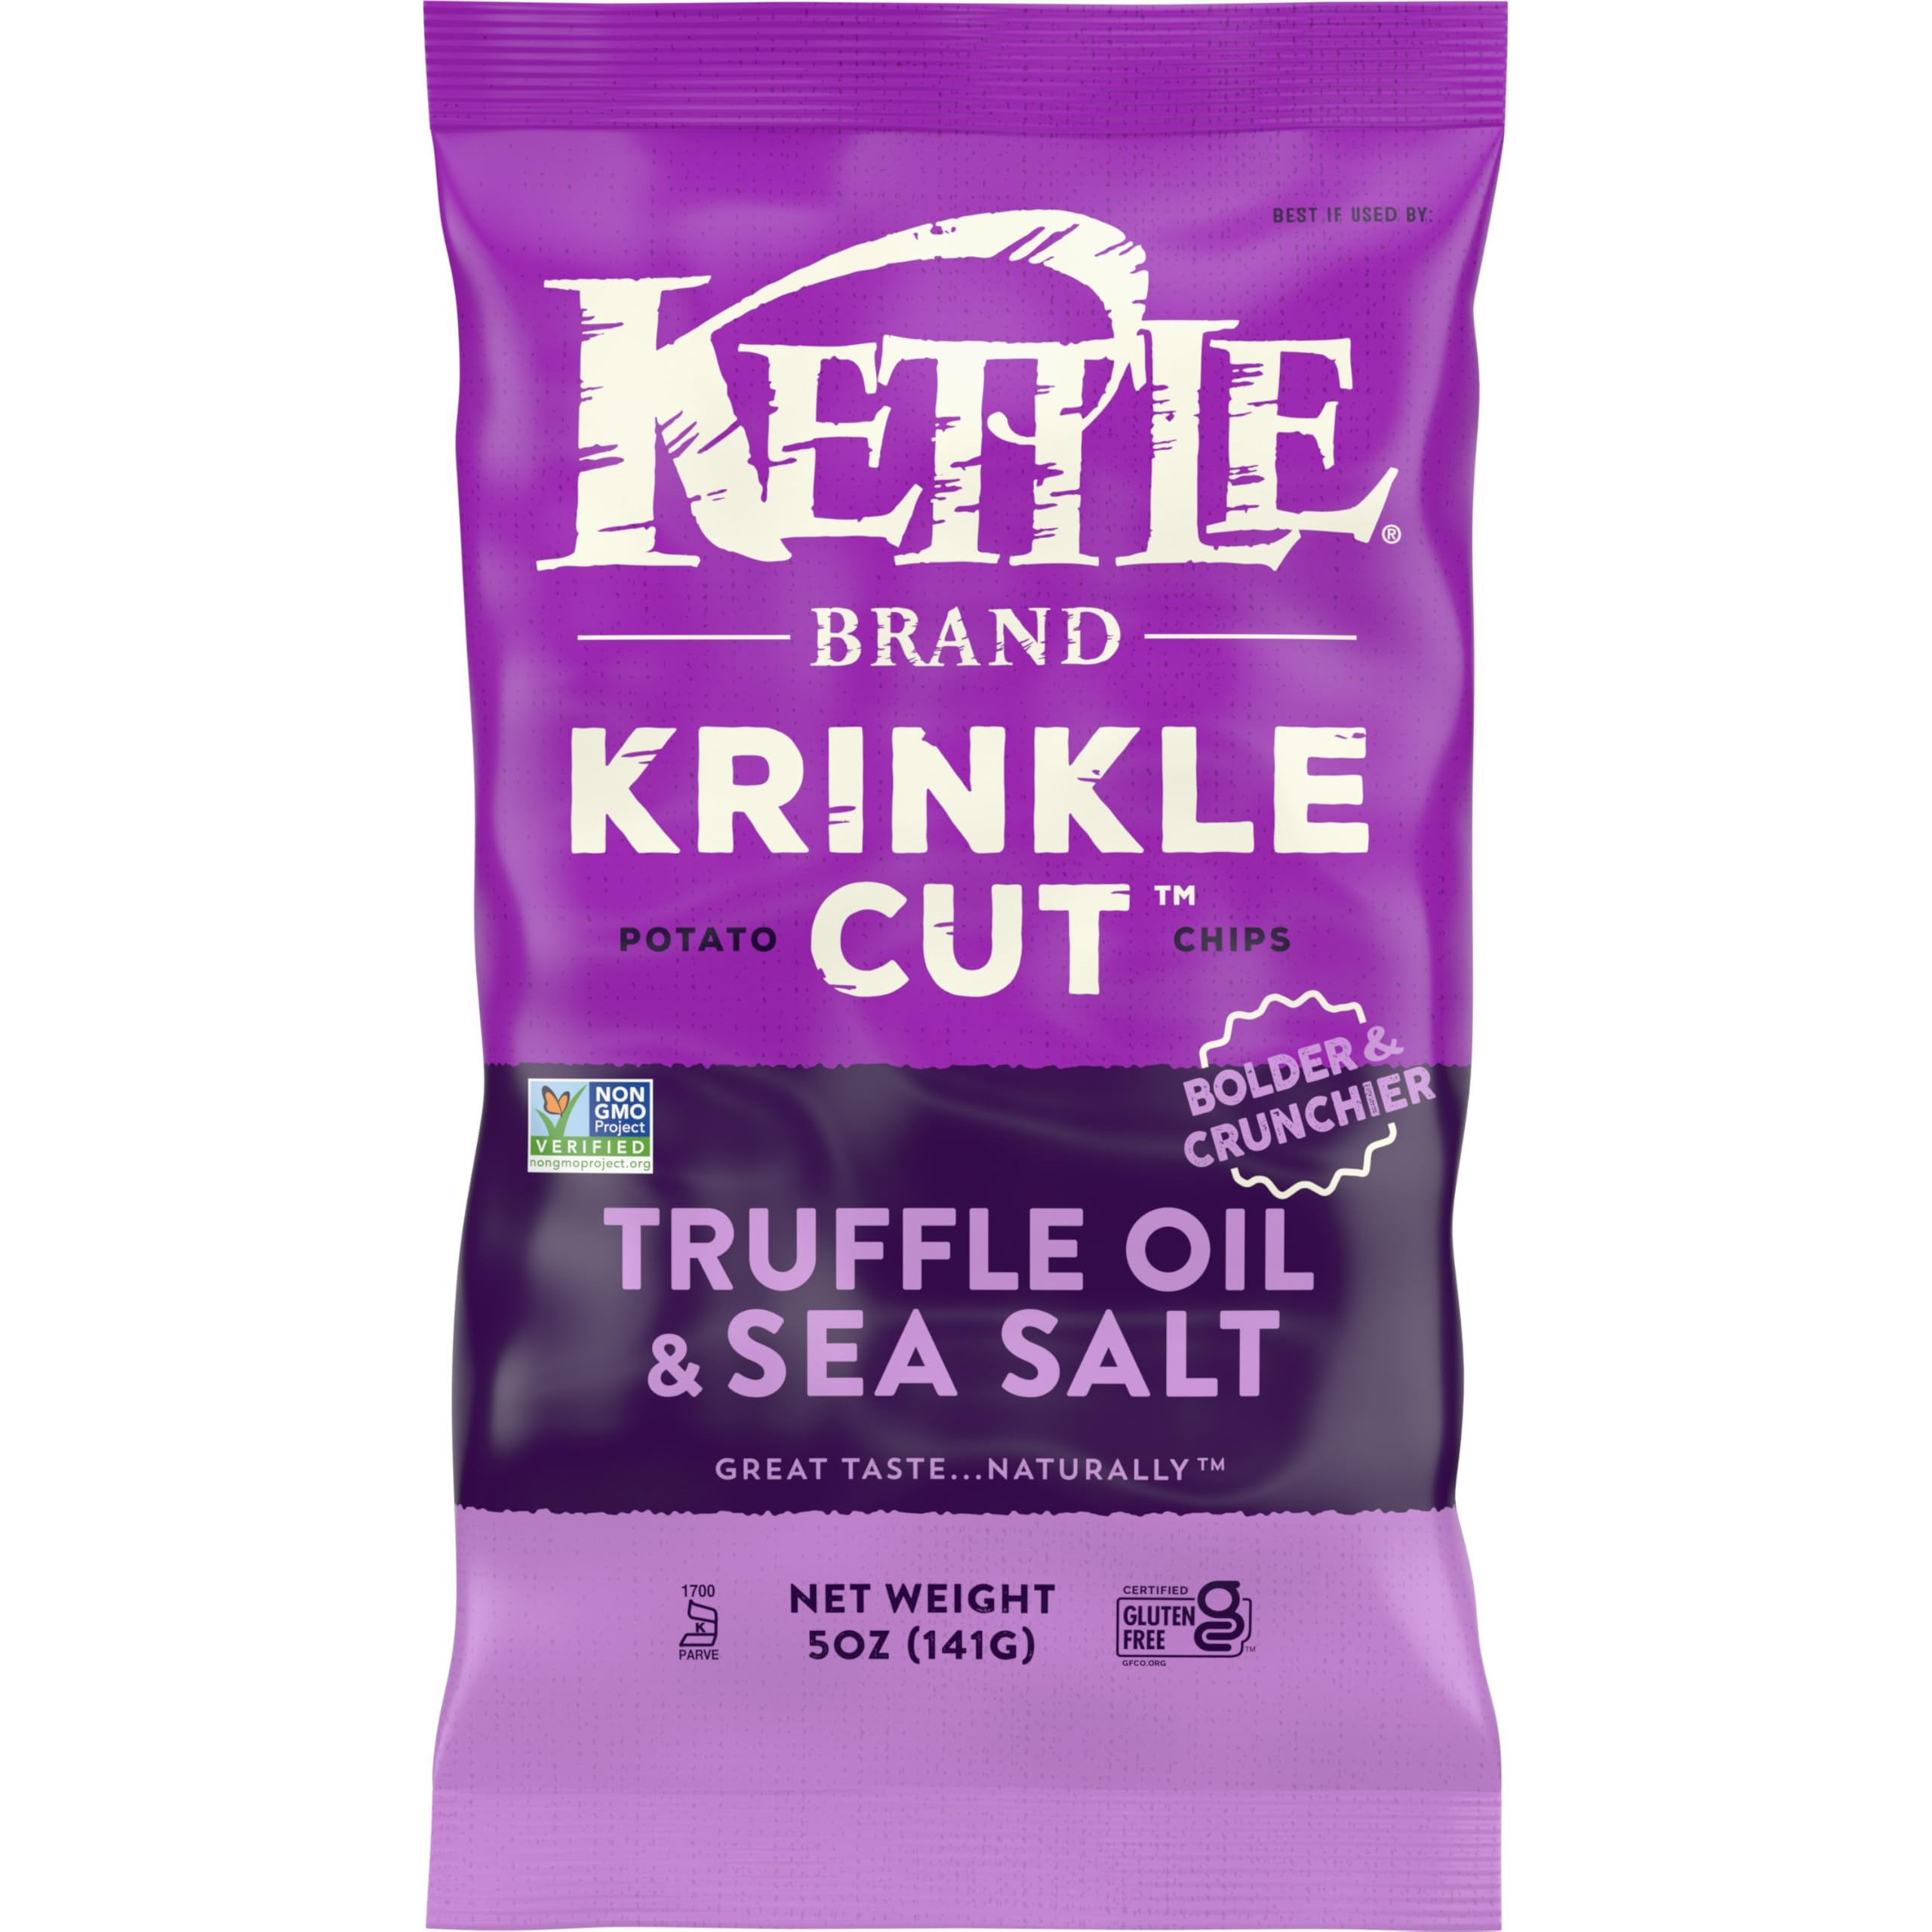
Item Name: Kettle Foods Truffle & Sea Salt Krinkle Cut Potato Chips, 5 OZ
Bullet Point 1: Kettle Brand Krinkle Cut Truffle Oil & Sea Salt chips are sliced thicker than our classic kettle chips for an extra crunch.
Bullet Point 2: Krinkle cut chips: ridged, kettle-cooked potato chips provide extra crunch and bold depth of flavor
Bullet Point 3: Kettle-cooked chips: these potato chips have bold flavor and hearty kettle-cooked crunch
Bullet Point 4: Our natural promise: non-GMO project verified
Bullet Point 5: Shareable bag: 5-ounce bag of chips
Value: 5.0
Unit: Ounce

Price: 5.19